Crow Terrace Poetry Trial

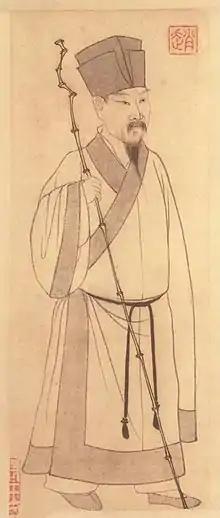
An early Yuan Dynasty portrait of Su Shi, by Zhao Mengfu 趙孟頫, held at the National Palace Museum in Taipei.

The Crow Terrace Poetry Trial took place in 1079, the 2nd year of the "Yuanfeng" era (Yuán Fēng 元豐; "Primary Abundance") 1078–1085 of the Song dynasty. The disparate states of the Five Dynasties and Ten Kingdoms period had been unified by the first Song ancestor, Zhao Kuangyin (Emperor Taizu of Song); and, the capital city established in Kaifeng.